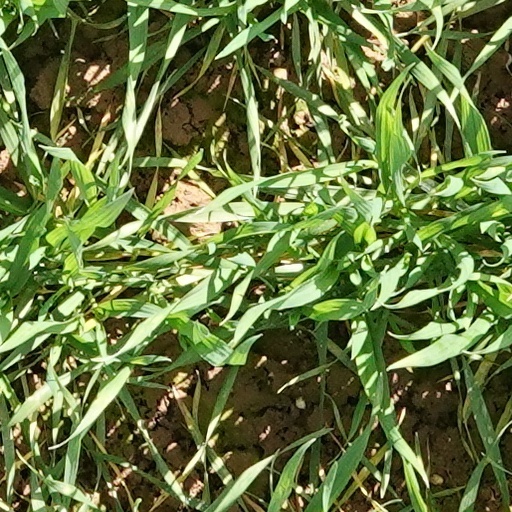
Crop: wheat